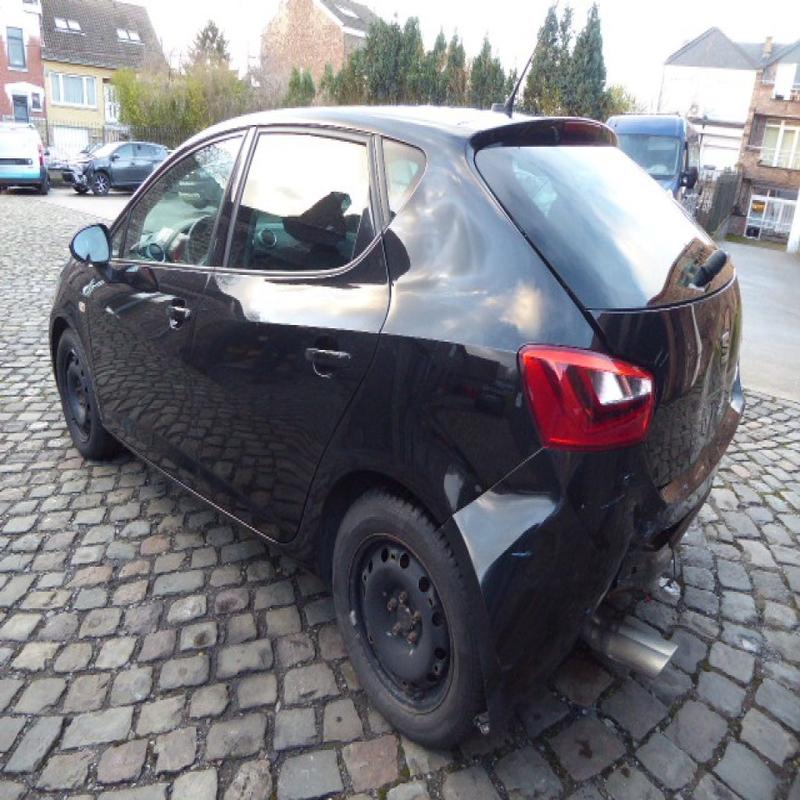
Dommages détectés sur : aile arrière gauche, pare-choc arrière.
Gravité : majeur